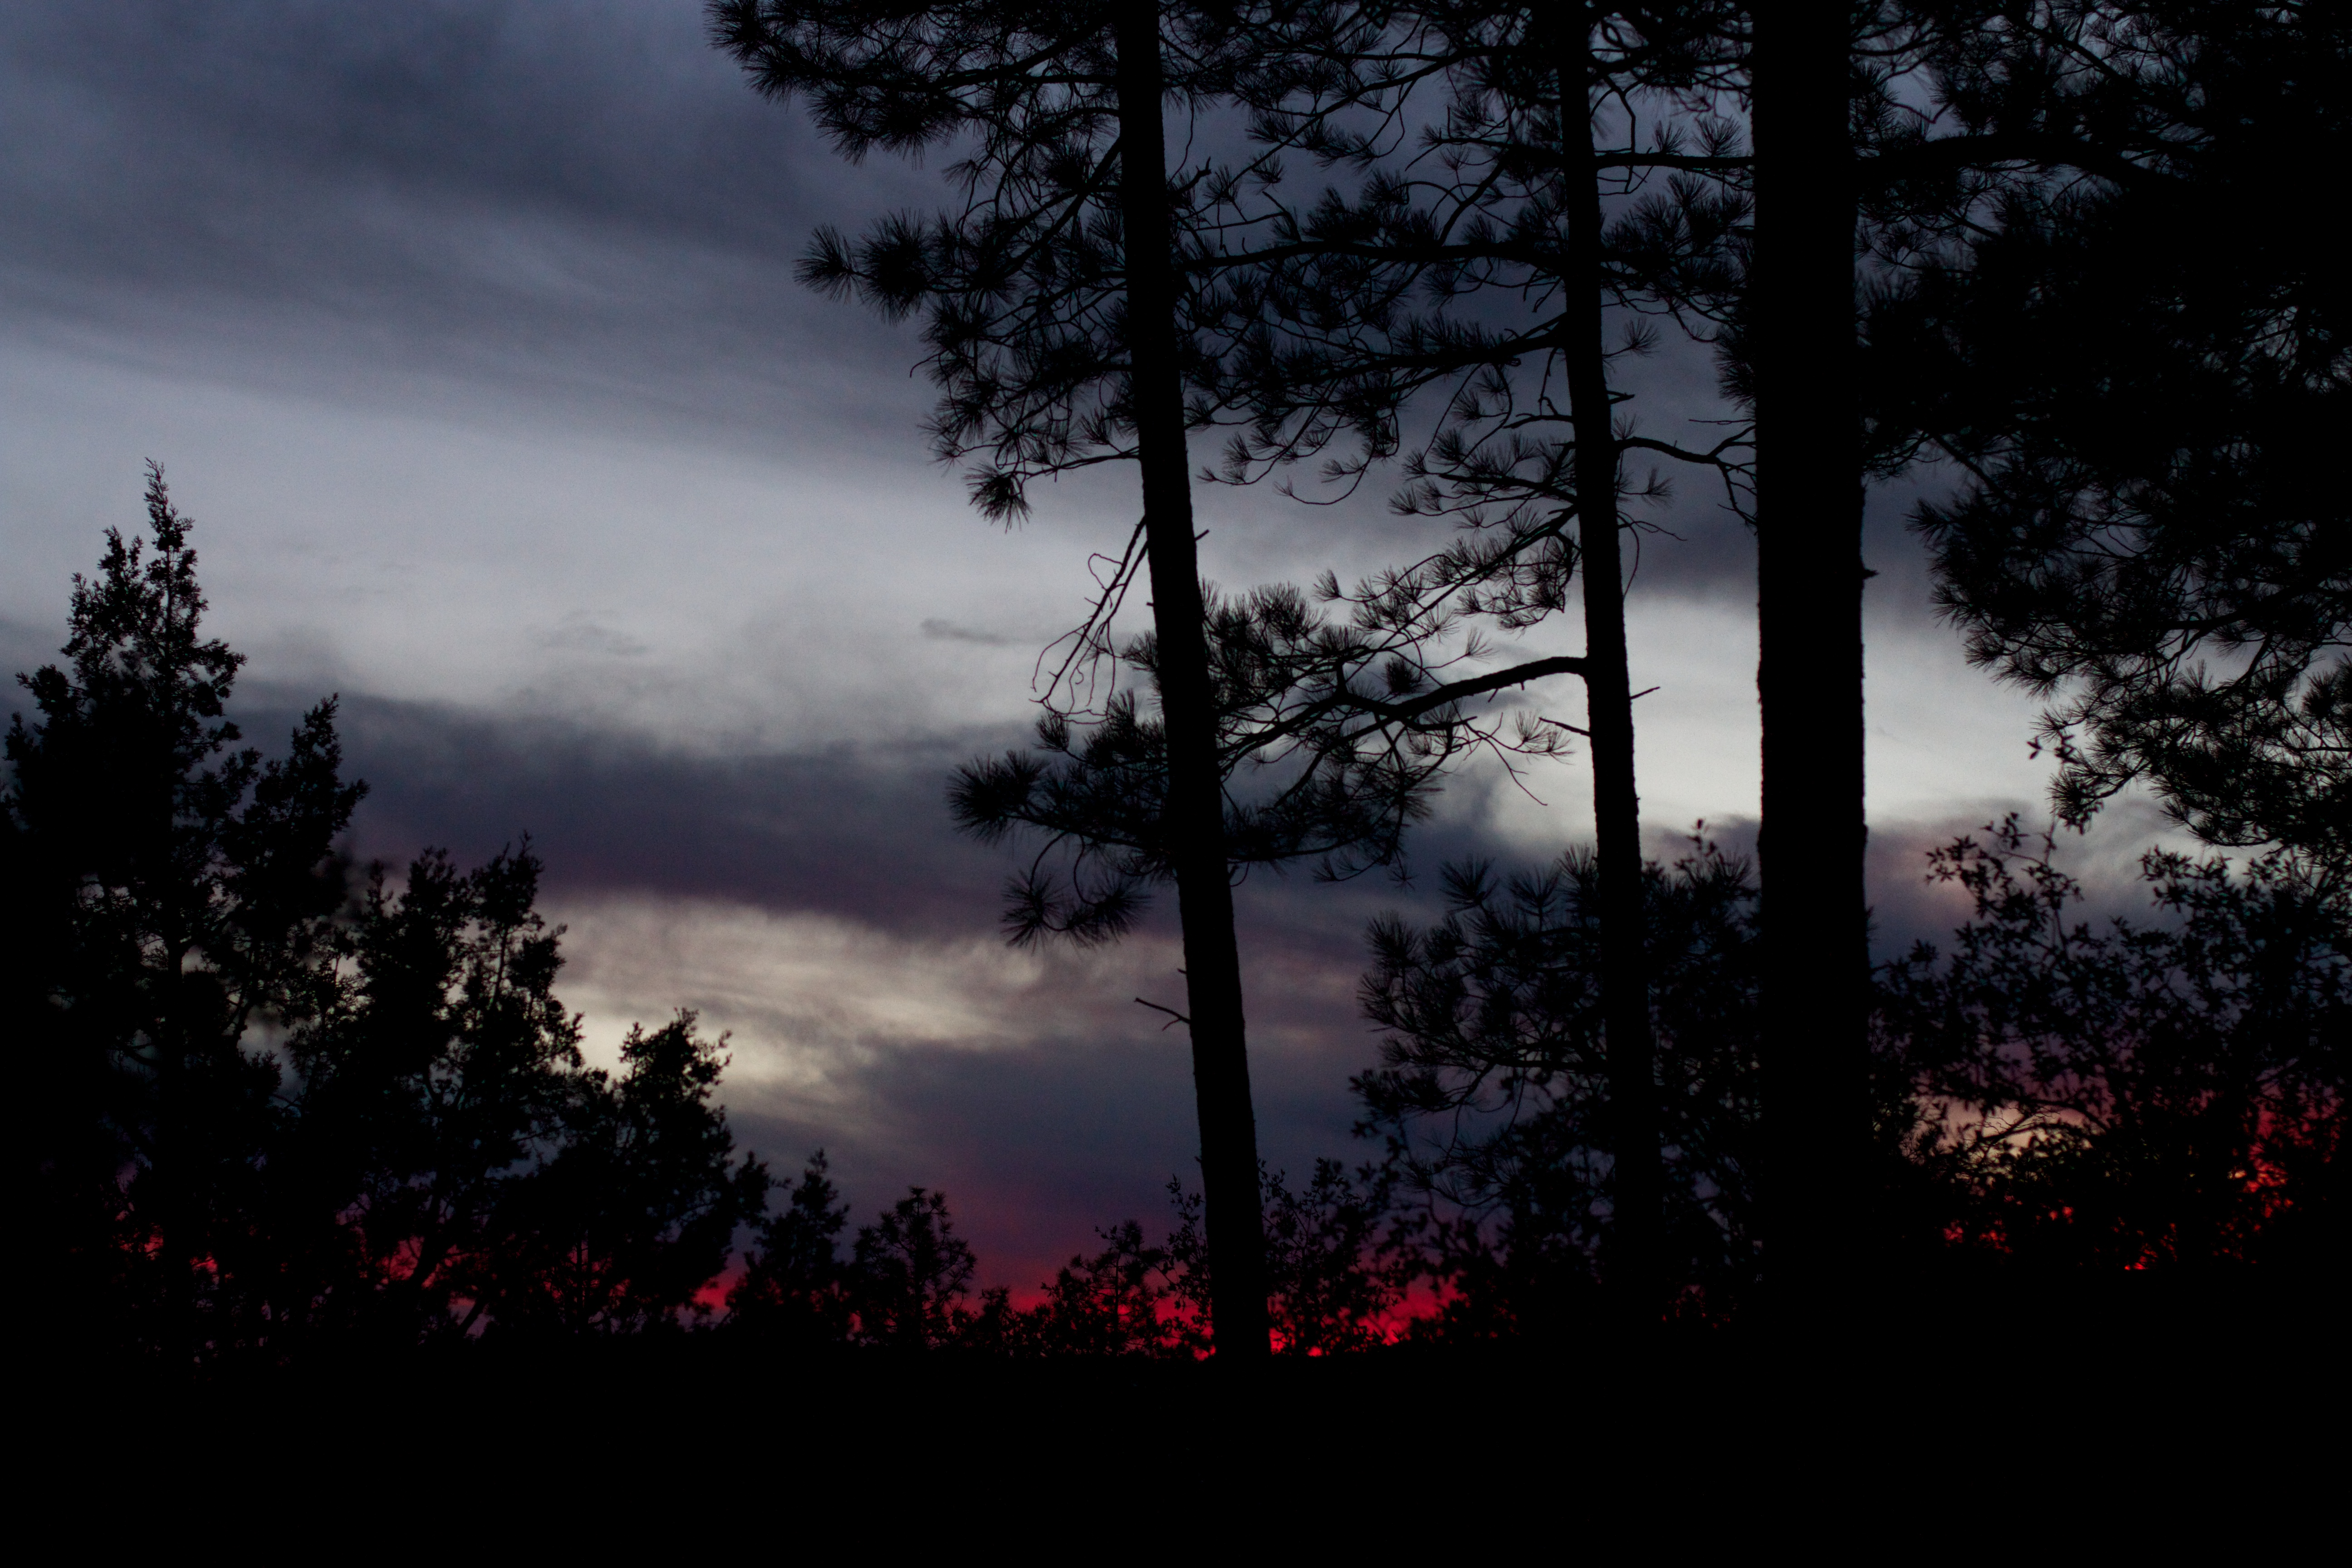
tree, nature, forest, cloud, plant, sky, sunrise, sunset, sunlight, morning, dawn, atmosphere, dusk, evening, darkness, cool image, atmospheric phenomenon, woody plant